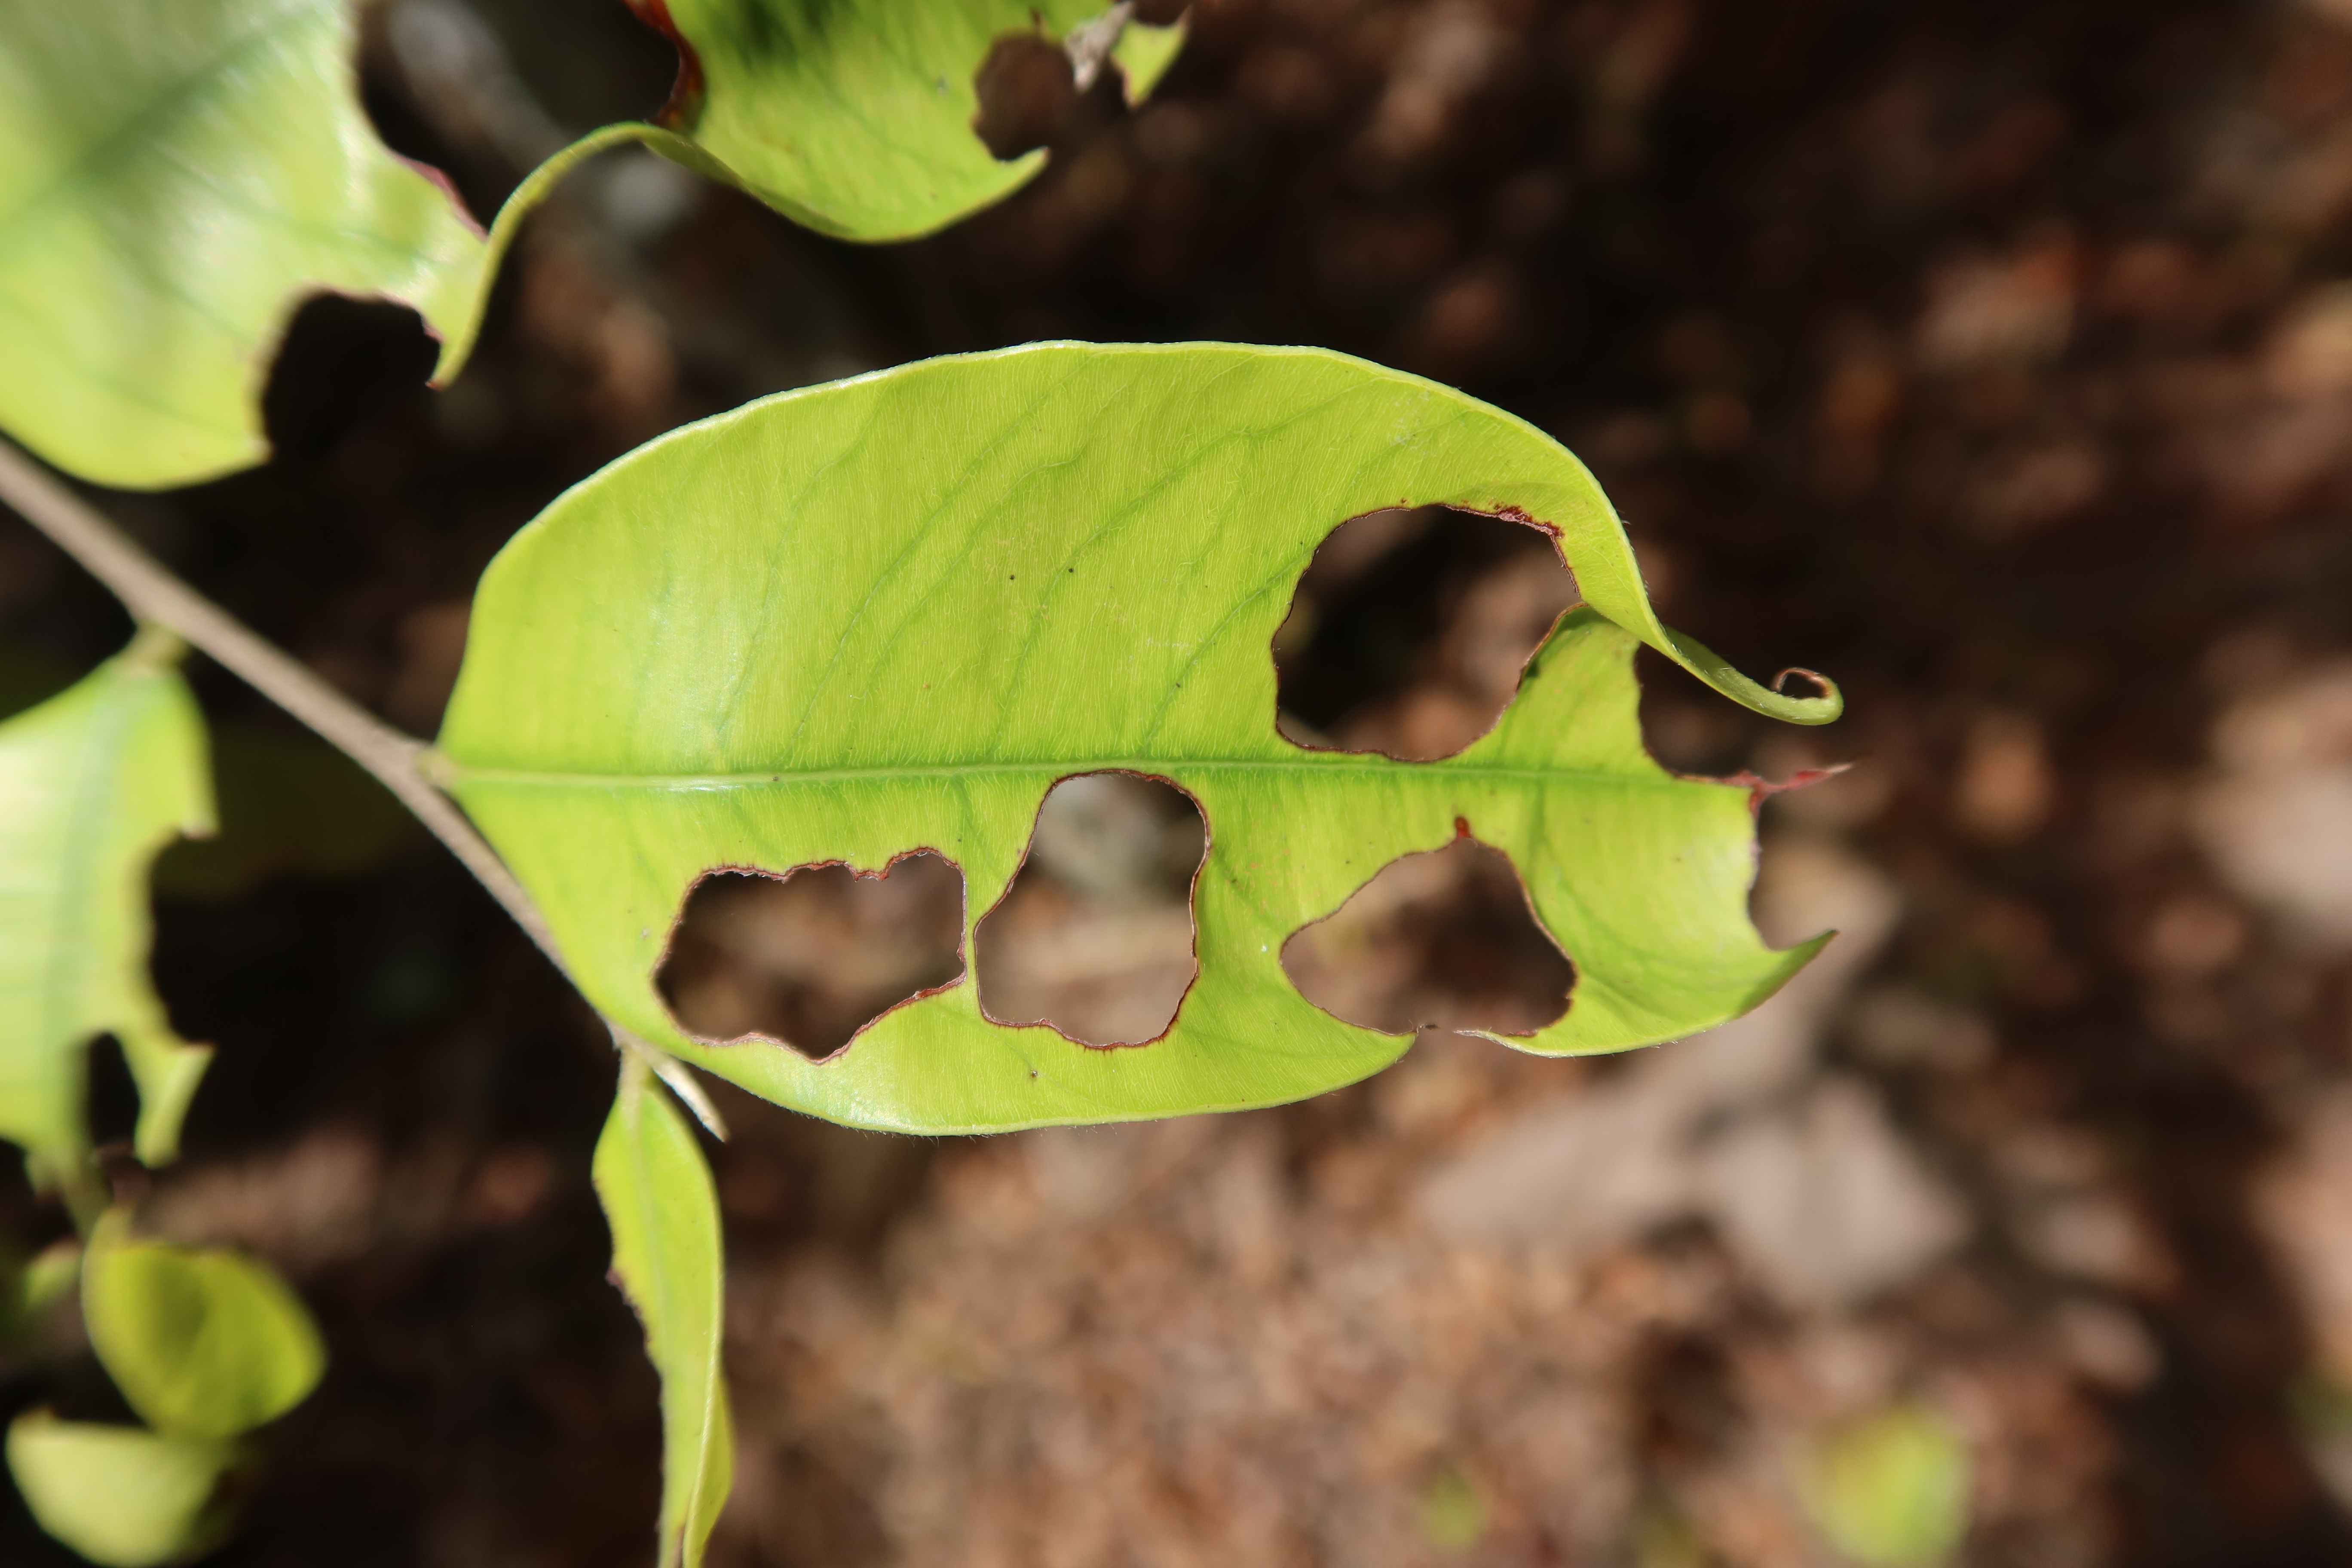
Label: Translucent lesion